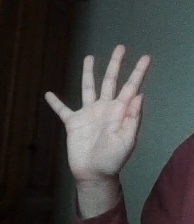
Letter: sheen